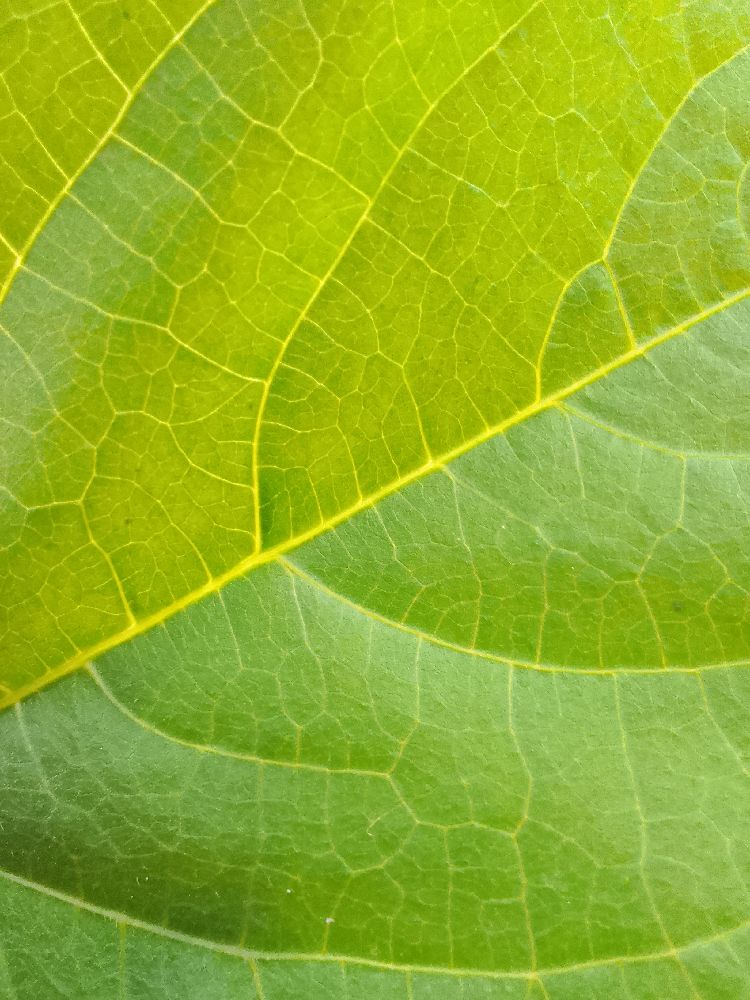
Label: healthy